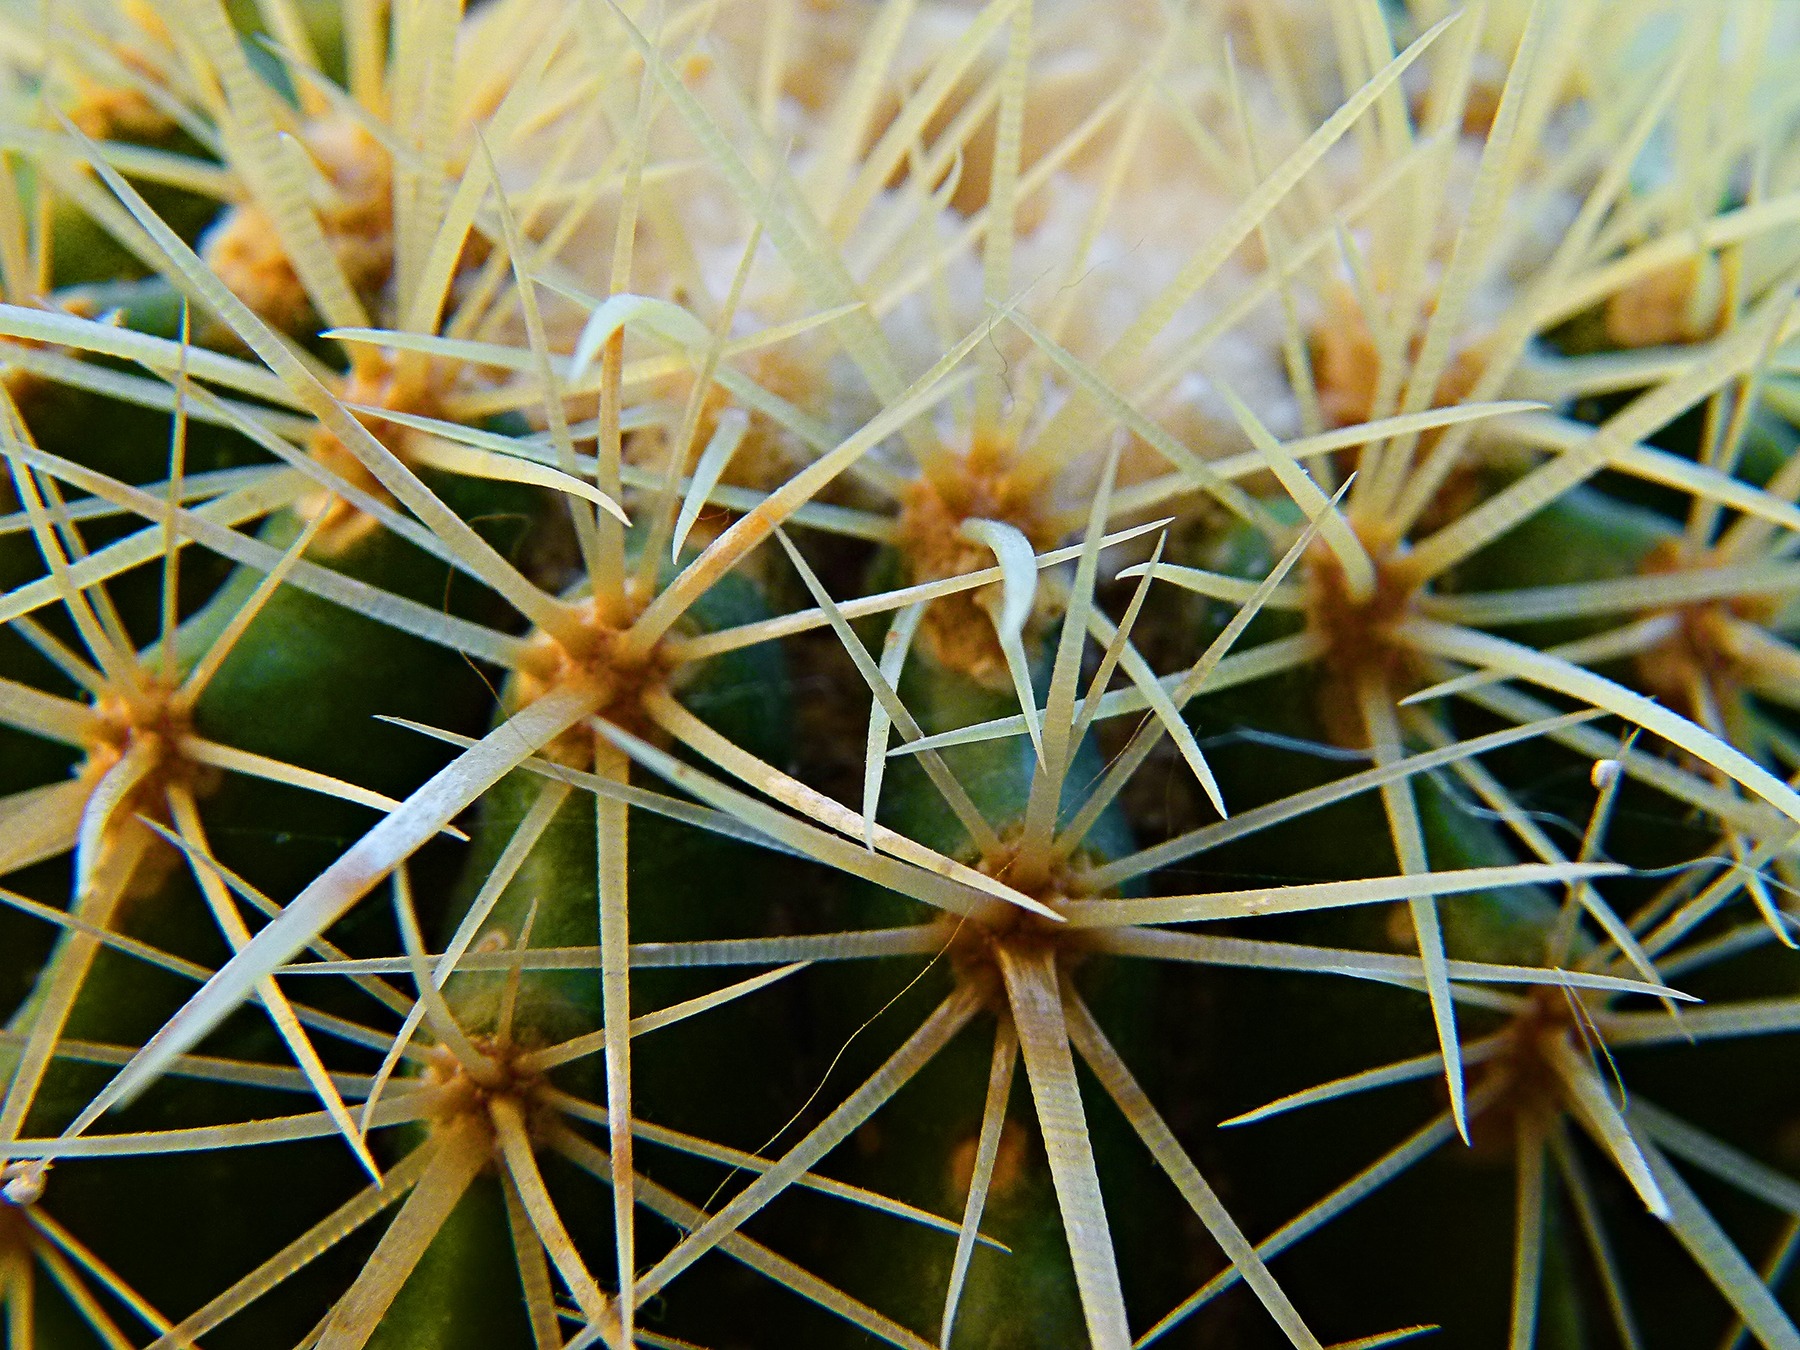
nature, prickly, cactus, sharp, plant, leaf, flower, floral, macro, botany, flora, fauna, close up, thorns, caryophyllales, macro photography, flowering plant, spiny, plant stem, land plant, thorns spines and prickles